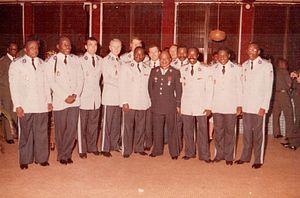
MariusTauthui, est un militaire ivoirien.